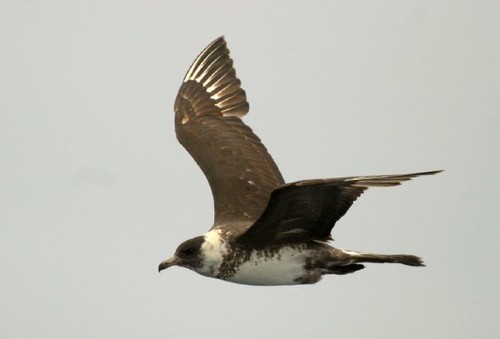
a large bird with a long brown pair of wings, and a white belly.
this is a bird with a white body and grey wings.
a medium size bird with a white underbelly and black wings.
this large bird is a smokey dark grey with a downward curved beak and white underbelly.
a large bird with wide wingspans, and a white belly.
this particular bird has a white belly and patches of brown on its breast
this bird is brown with white and has a long, pointy beak.
this bird is brown with white and has a long, pointy beak.
this larger bird has a hook on its beck, brown head, with white neck and chest, wings are brown with white.
a medium to large sized bird, with a curved beak, brown wings, brown back, brown head, and white breast and neck.
Species: Pomarine Jaeger